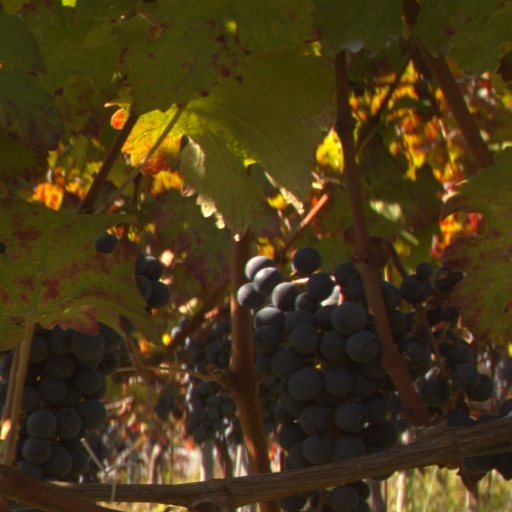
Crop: grape